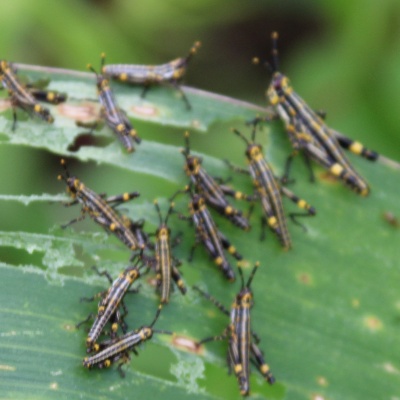
Crop: Maize
Condition: grasshoper